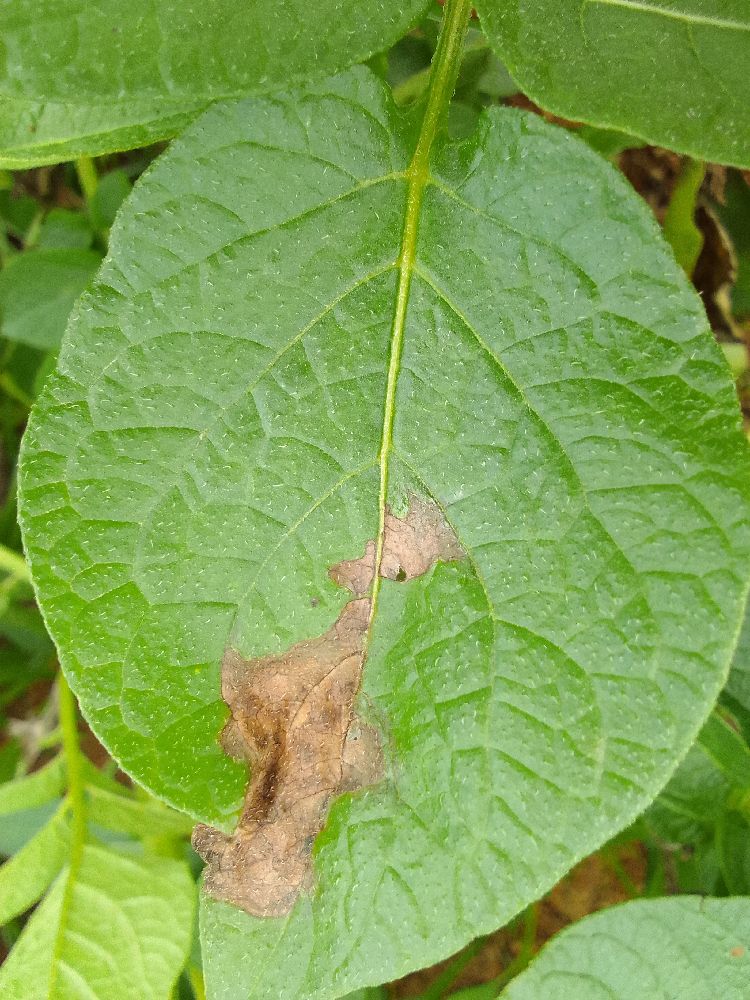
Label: Late blight